Elín Metta Jensen

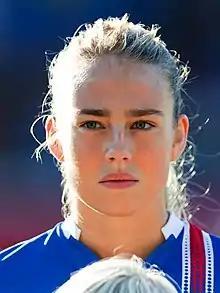
Elín Metta Jensen in October 2017

Elín Metta Jensen (born 1 March 1995) is an Icelandic footballer who currently plays for Þróttur Reykjavík. Elín represented her country at the 2013, 2017 and 2022 editions of the UEFA Women's Championship.